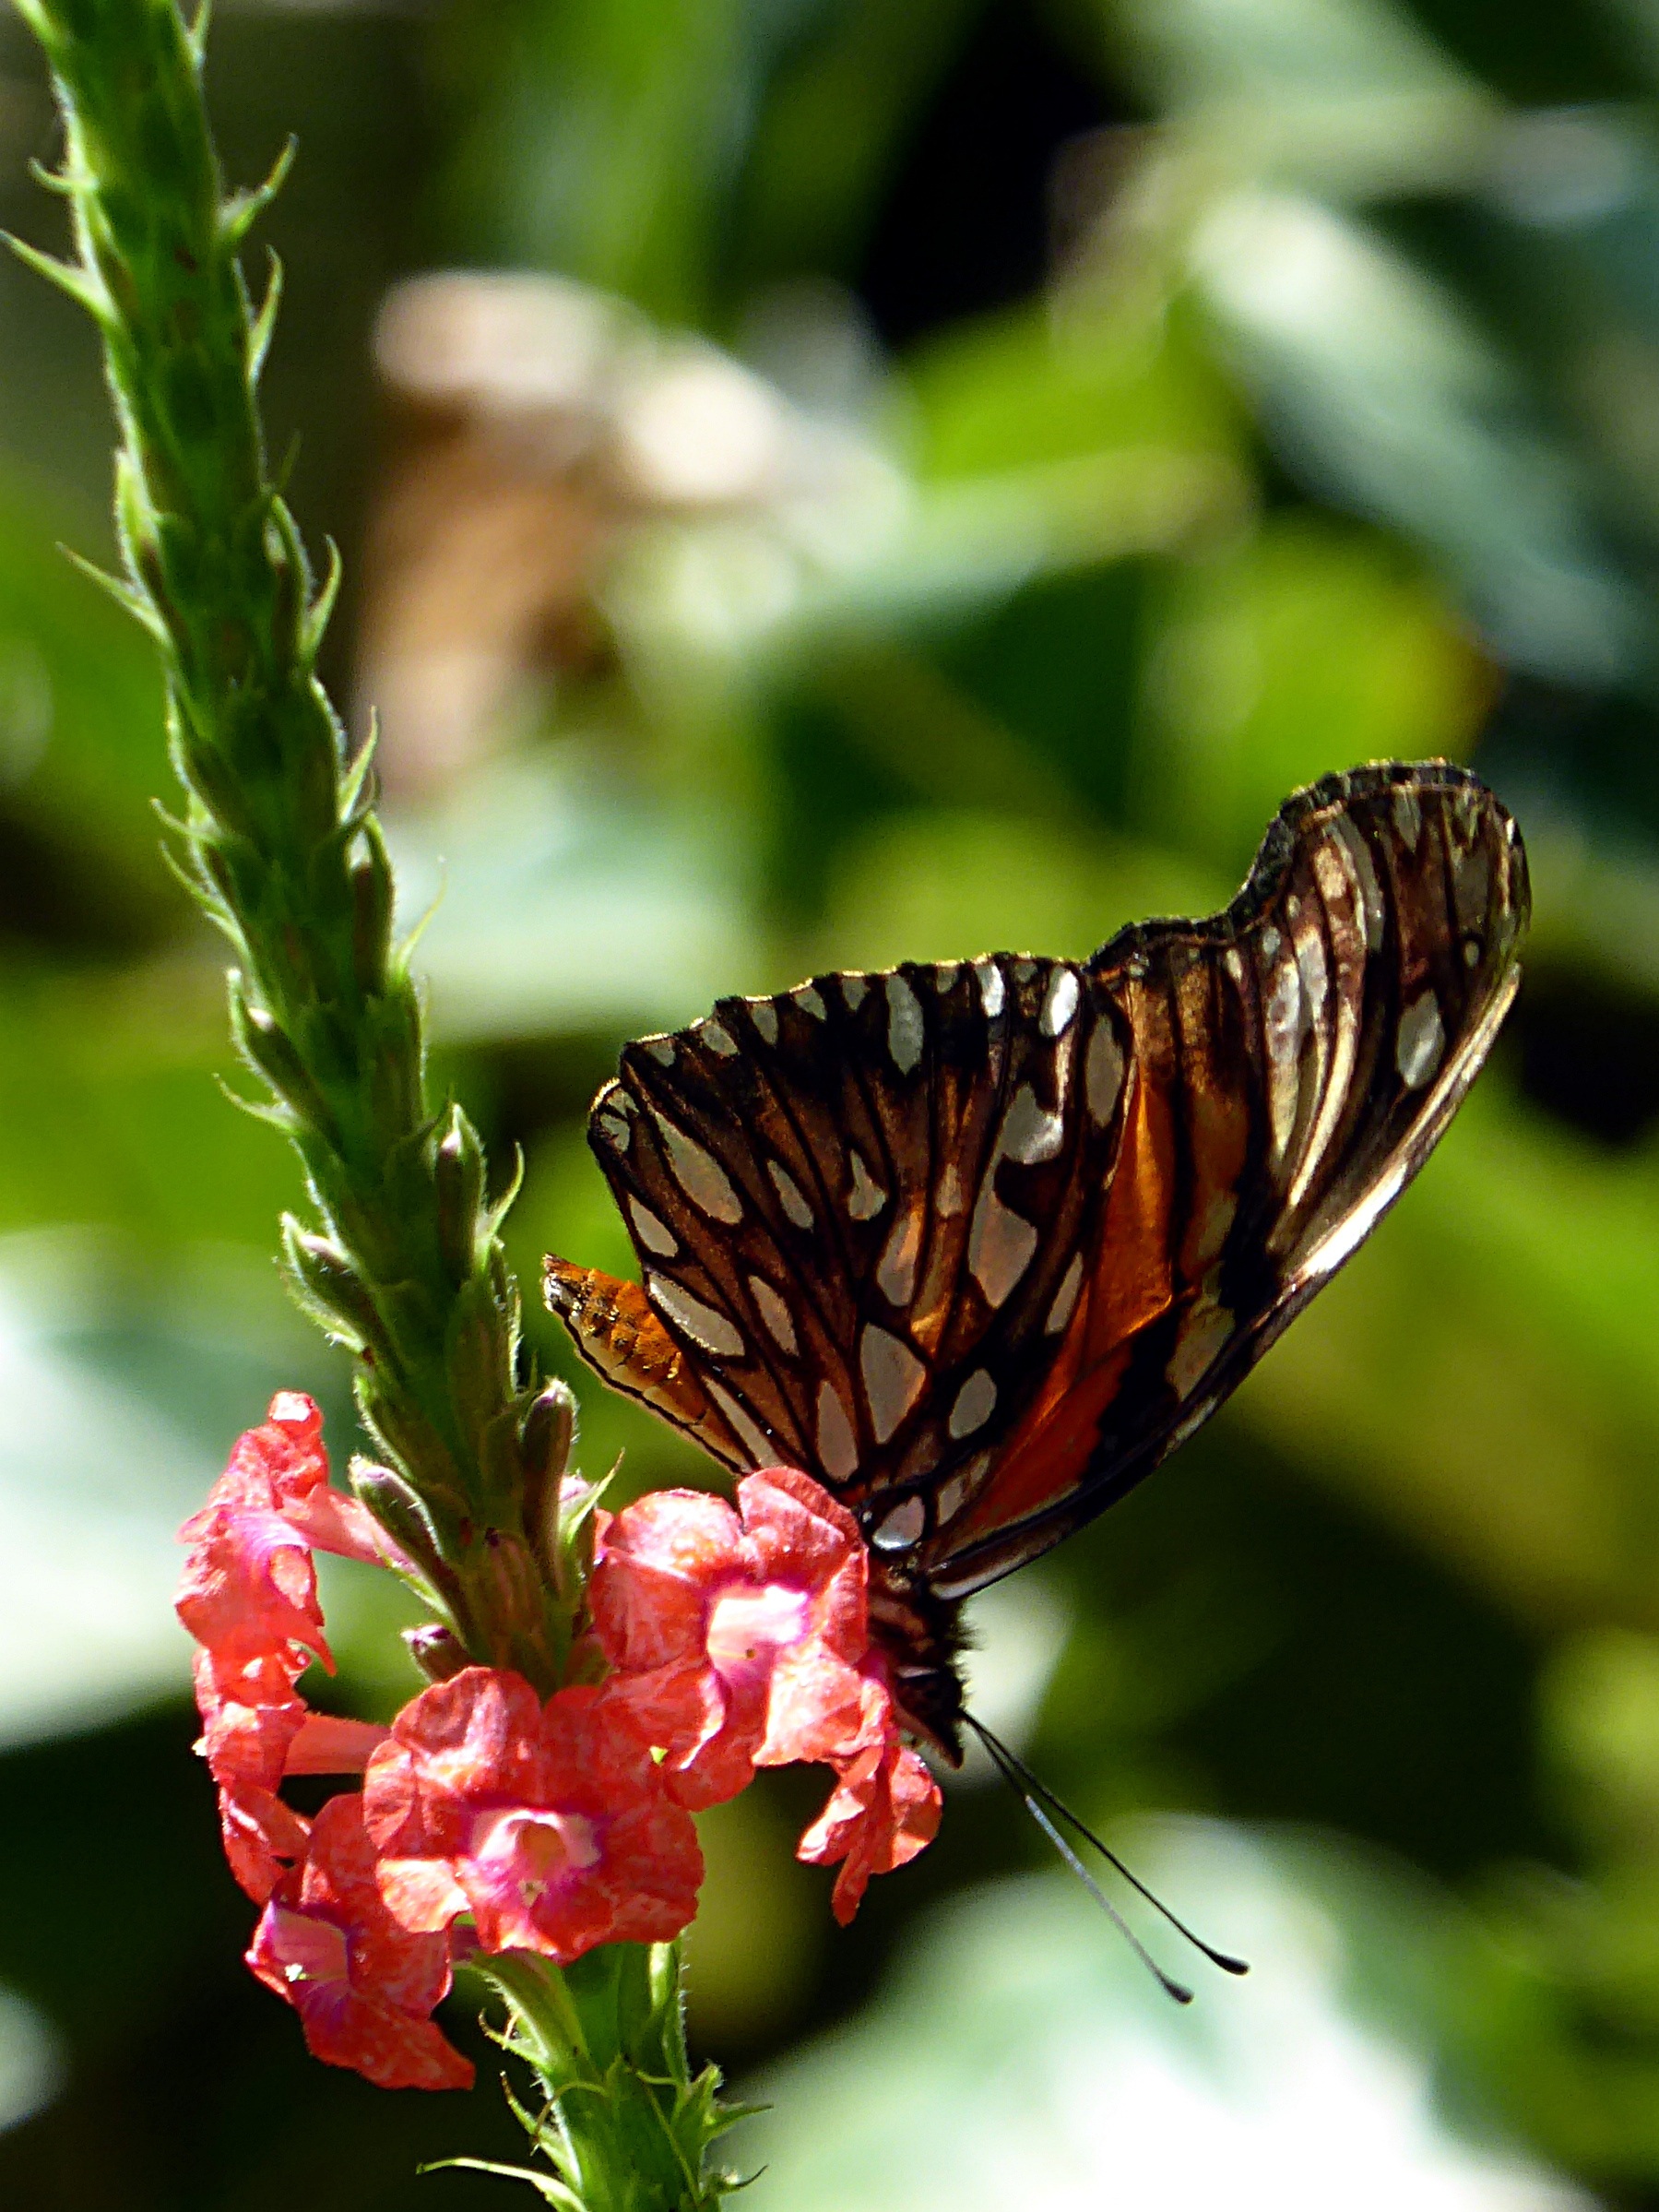
nature, grass, photography, flower, orange, insect, botany, butterfly, black, flora, fauna, invertebrate, close up, monarch butterfly, nectar, macro photography, arthropod, pollinator, moths and butterflies, lycaenid